Twenty-two vows of Ambedkar

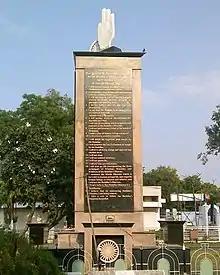
Inscription of 22 vows at Deekshabhoomi, Nagpur

The Twenty-two vows or twenty-two pledges are the 22 Buddhist vows administered by Dr. B. R. Ambedkar, the revivalist of Buddhism in India, to his followers. On converting to Buddhism, Ambedkar made 22 vows, and asked his 400,000 supporters to do the same. After receiving lay ordination, Ambedkar gave "dhamma diksha" to his followers. This ceremony organised on 14 October 1956 in Nagpur included 22 vows administered to all new converts after Three Jewels and Five Precepts. On 16 October 1956, Ambedkar performed another mass religious conversion ceremony at Chandrapur.